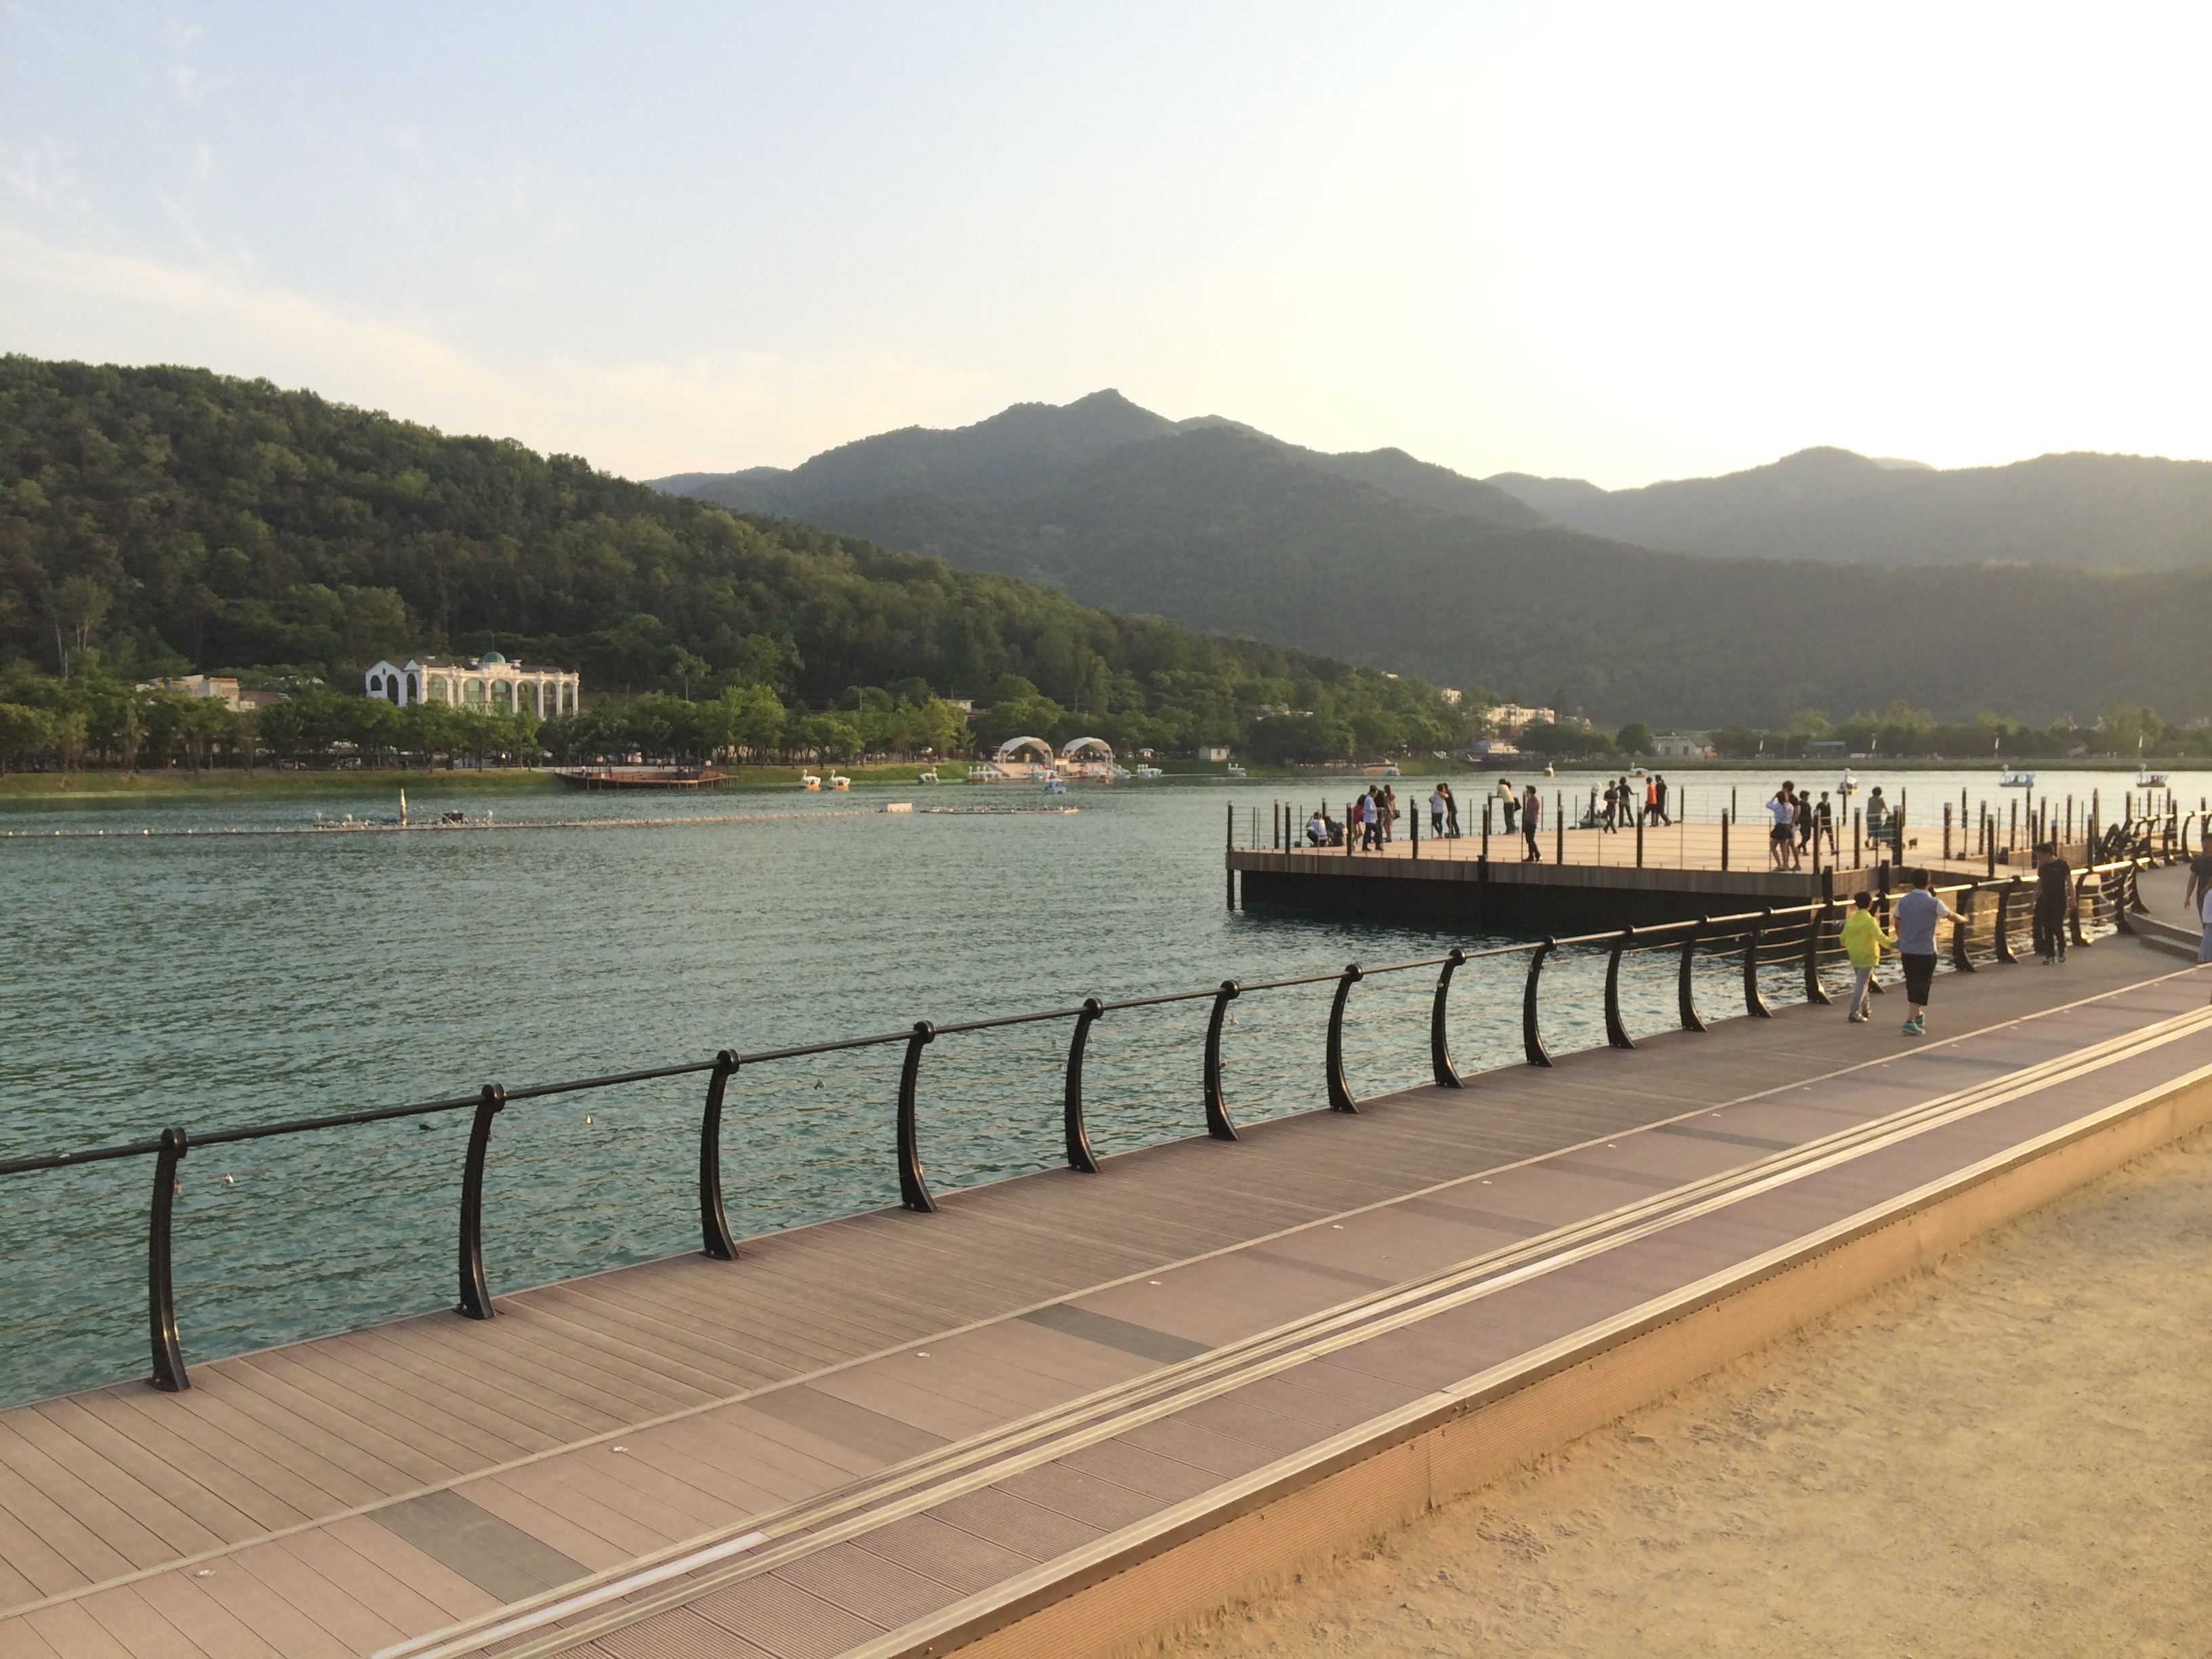
dock, boardwalk, lake, pier, walkway, amusement park, park, bay, reservoir